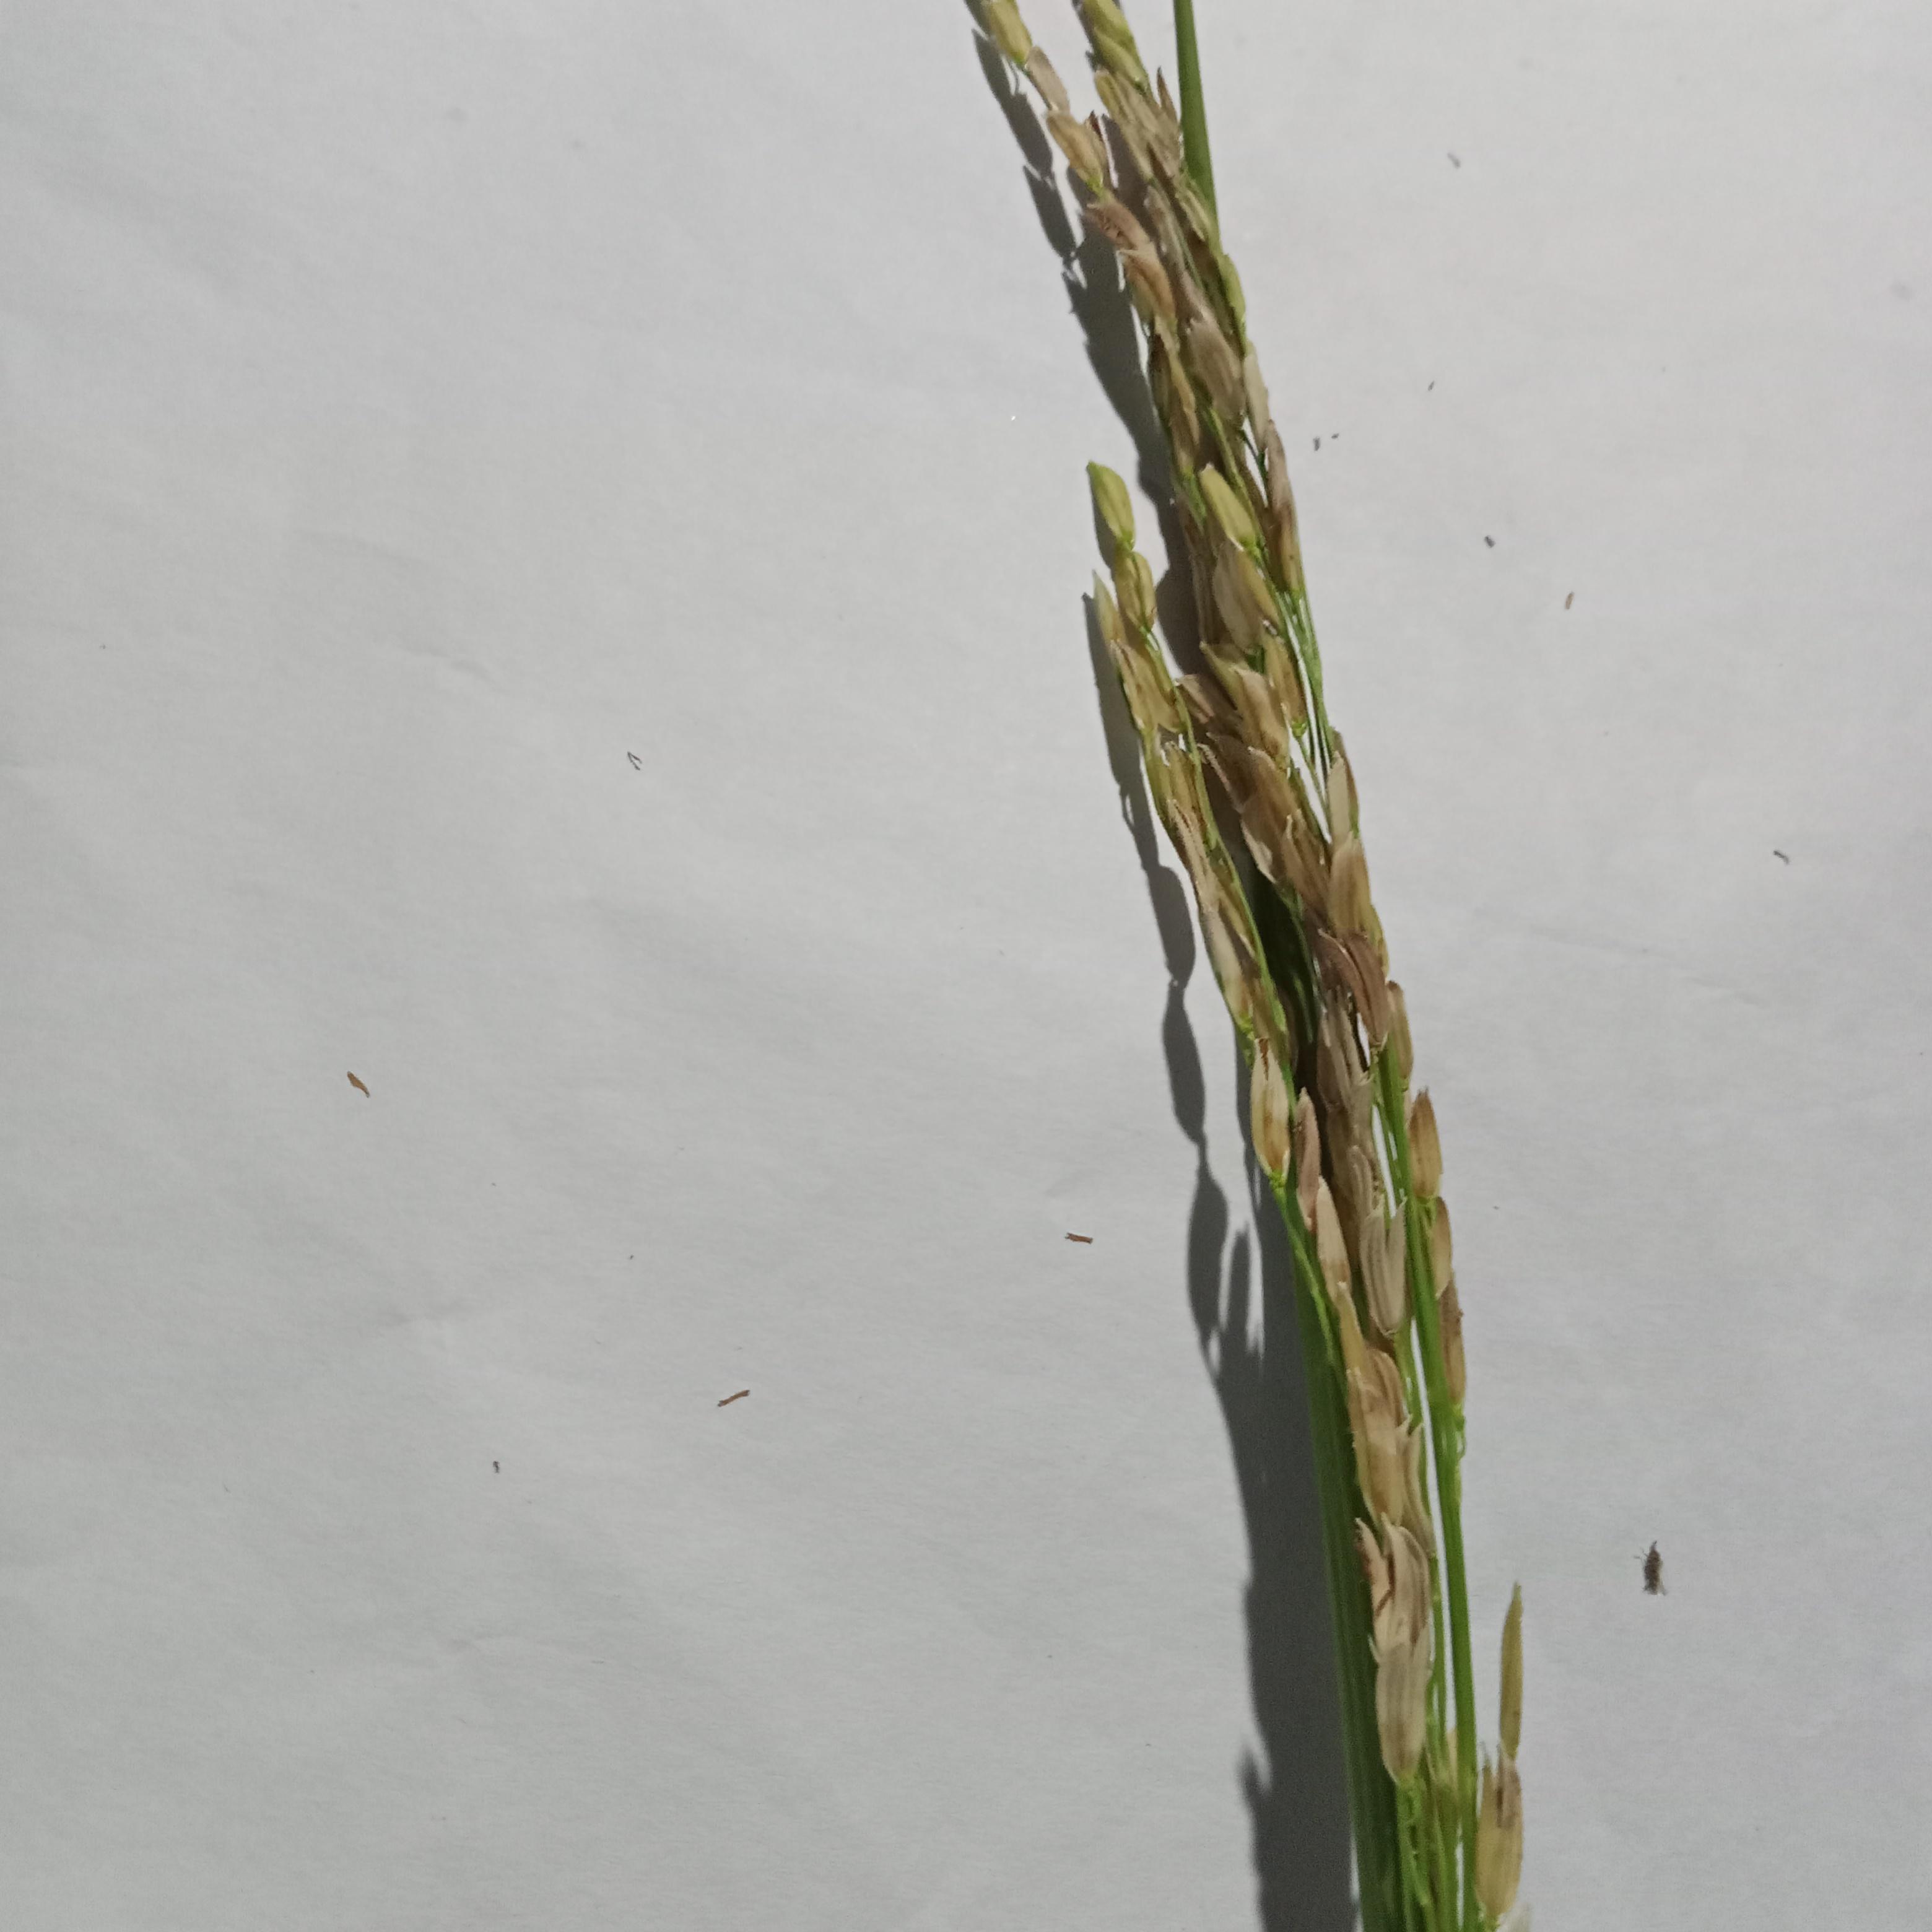
Label: Rice___Neck_Blast